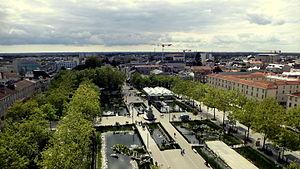
Vue de la place Napoléon depuis l'église Saint-Louis. La Roche-sur-Yon / Vendée / France.
Alexandre Chemetoff est un architecte, urbaniste et paysagiste français. Il est le fils de l'architecte Paul Chemetov et le petit-fils du dessinateur Alexandre Chem et de Philippe Soupault.
La Roche-sur-Yon est une commune du Centre-Ouest de la France, préfecture du département de la Vendée, dans la région des Pays de la Loire.
L’urbanisme désigne l'ensemble des sciences, des techniques et des arts relatifs à l'organisation et à l'aménagement des espaces urbains. Ce projet peut être sous-tendu par une volonté d'assurer le bien-être de l'homme et d'améliorer les rapports sociaux en préservant l'environnement. Les professionnels qui exercent ce métier sont des urbanistes.
Incarnation intellectuelle et matérielle de l'utopie, la Cité idéale est une conception urbanistique visant à la perfection architecturale et humaine. Elle inspire à bâtir et à faire vivre en harmonie une organisation sociale singulière basée sur certains préceptes moraux et politiques.
Une ville nouvelle, ville neuve ou ville planifiée est une ville, ou un ensemble de communes, qui naît généralement d’une volonté politique, et qui se construit peu à peu sur un emplacement auparavant peu ou pas habité.
Cet article recense les plus grandes places urbaines, pour ce qui est de la superficie.
Le Poitou est une ancienne province française, comprenant les actuels départements de la Vendée, Deux-Sèvres et de la Vienne ainsi que le nord de la Charente et une partie de l'ouest de la Haute-Vienne. Sa capitale était Poitiers et ses habitants les Poitevins.
La place Napoléon est une place située à La Roche-sur-Yon, en Vendée, dont le nom fait référence à Napoléon Iᵉʳ, fondateur de la ville en 1804.